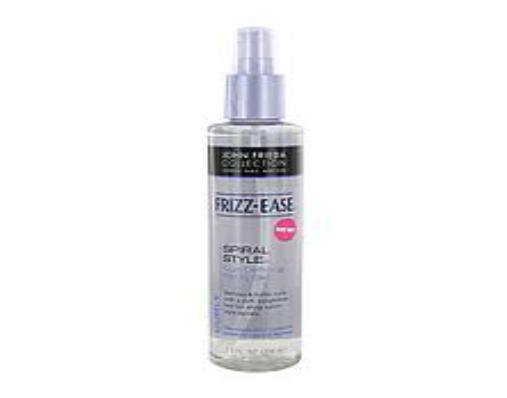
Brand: Frizz-Ease
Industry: Necessities